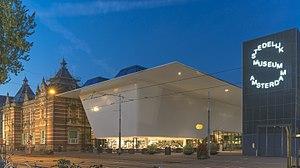
Le Stedelijk Museum Amsterdam est une fondation d'art moderne et d'art contemporain de la capitale néerlandaise Amsterdam. Il est situé près du Rijksmuseum, du musée Van Gogh et du Concertgebouw, dans le quartier d'Amsterdam Oud-Zuid.